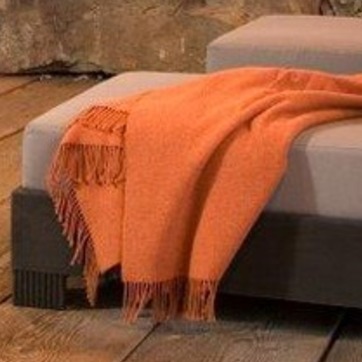
Material: fabric